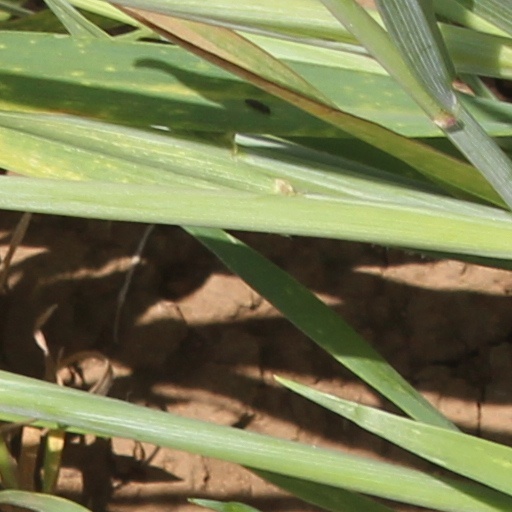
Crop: wheat